Versions of Blade Runner

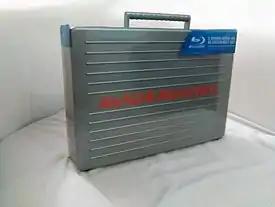
The briefcase of the Five-Disc Ultimate Collector's Edition on Blu-ray

Seven different versions of Ridley Scott's 1982 science fiction film "Blade Runner" have been shown, either to test audiences or theatrically. The best known versions are the "Workprint", the "US Theatrical Cut", the "International Cut", the "Director's Cut", and the "Final Cut". These five versions are included in both the 2007 five-disc Ultimate Collectors Edition and 2012 30th-Anniversary Collector's Edition releases.